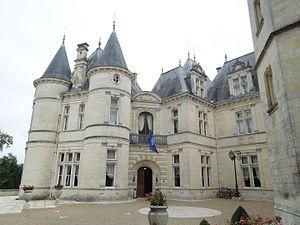
Marie Antoinette Adèle Duchâtel, née Papin le 4 juillet 1782 à Aire-sur-l'Adour et morte à Paris le 20 mai 1860, est connue pour avoir été une maîtresse de l'empereur Napoléon Ier.